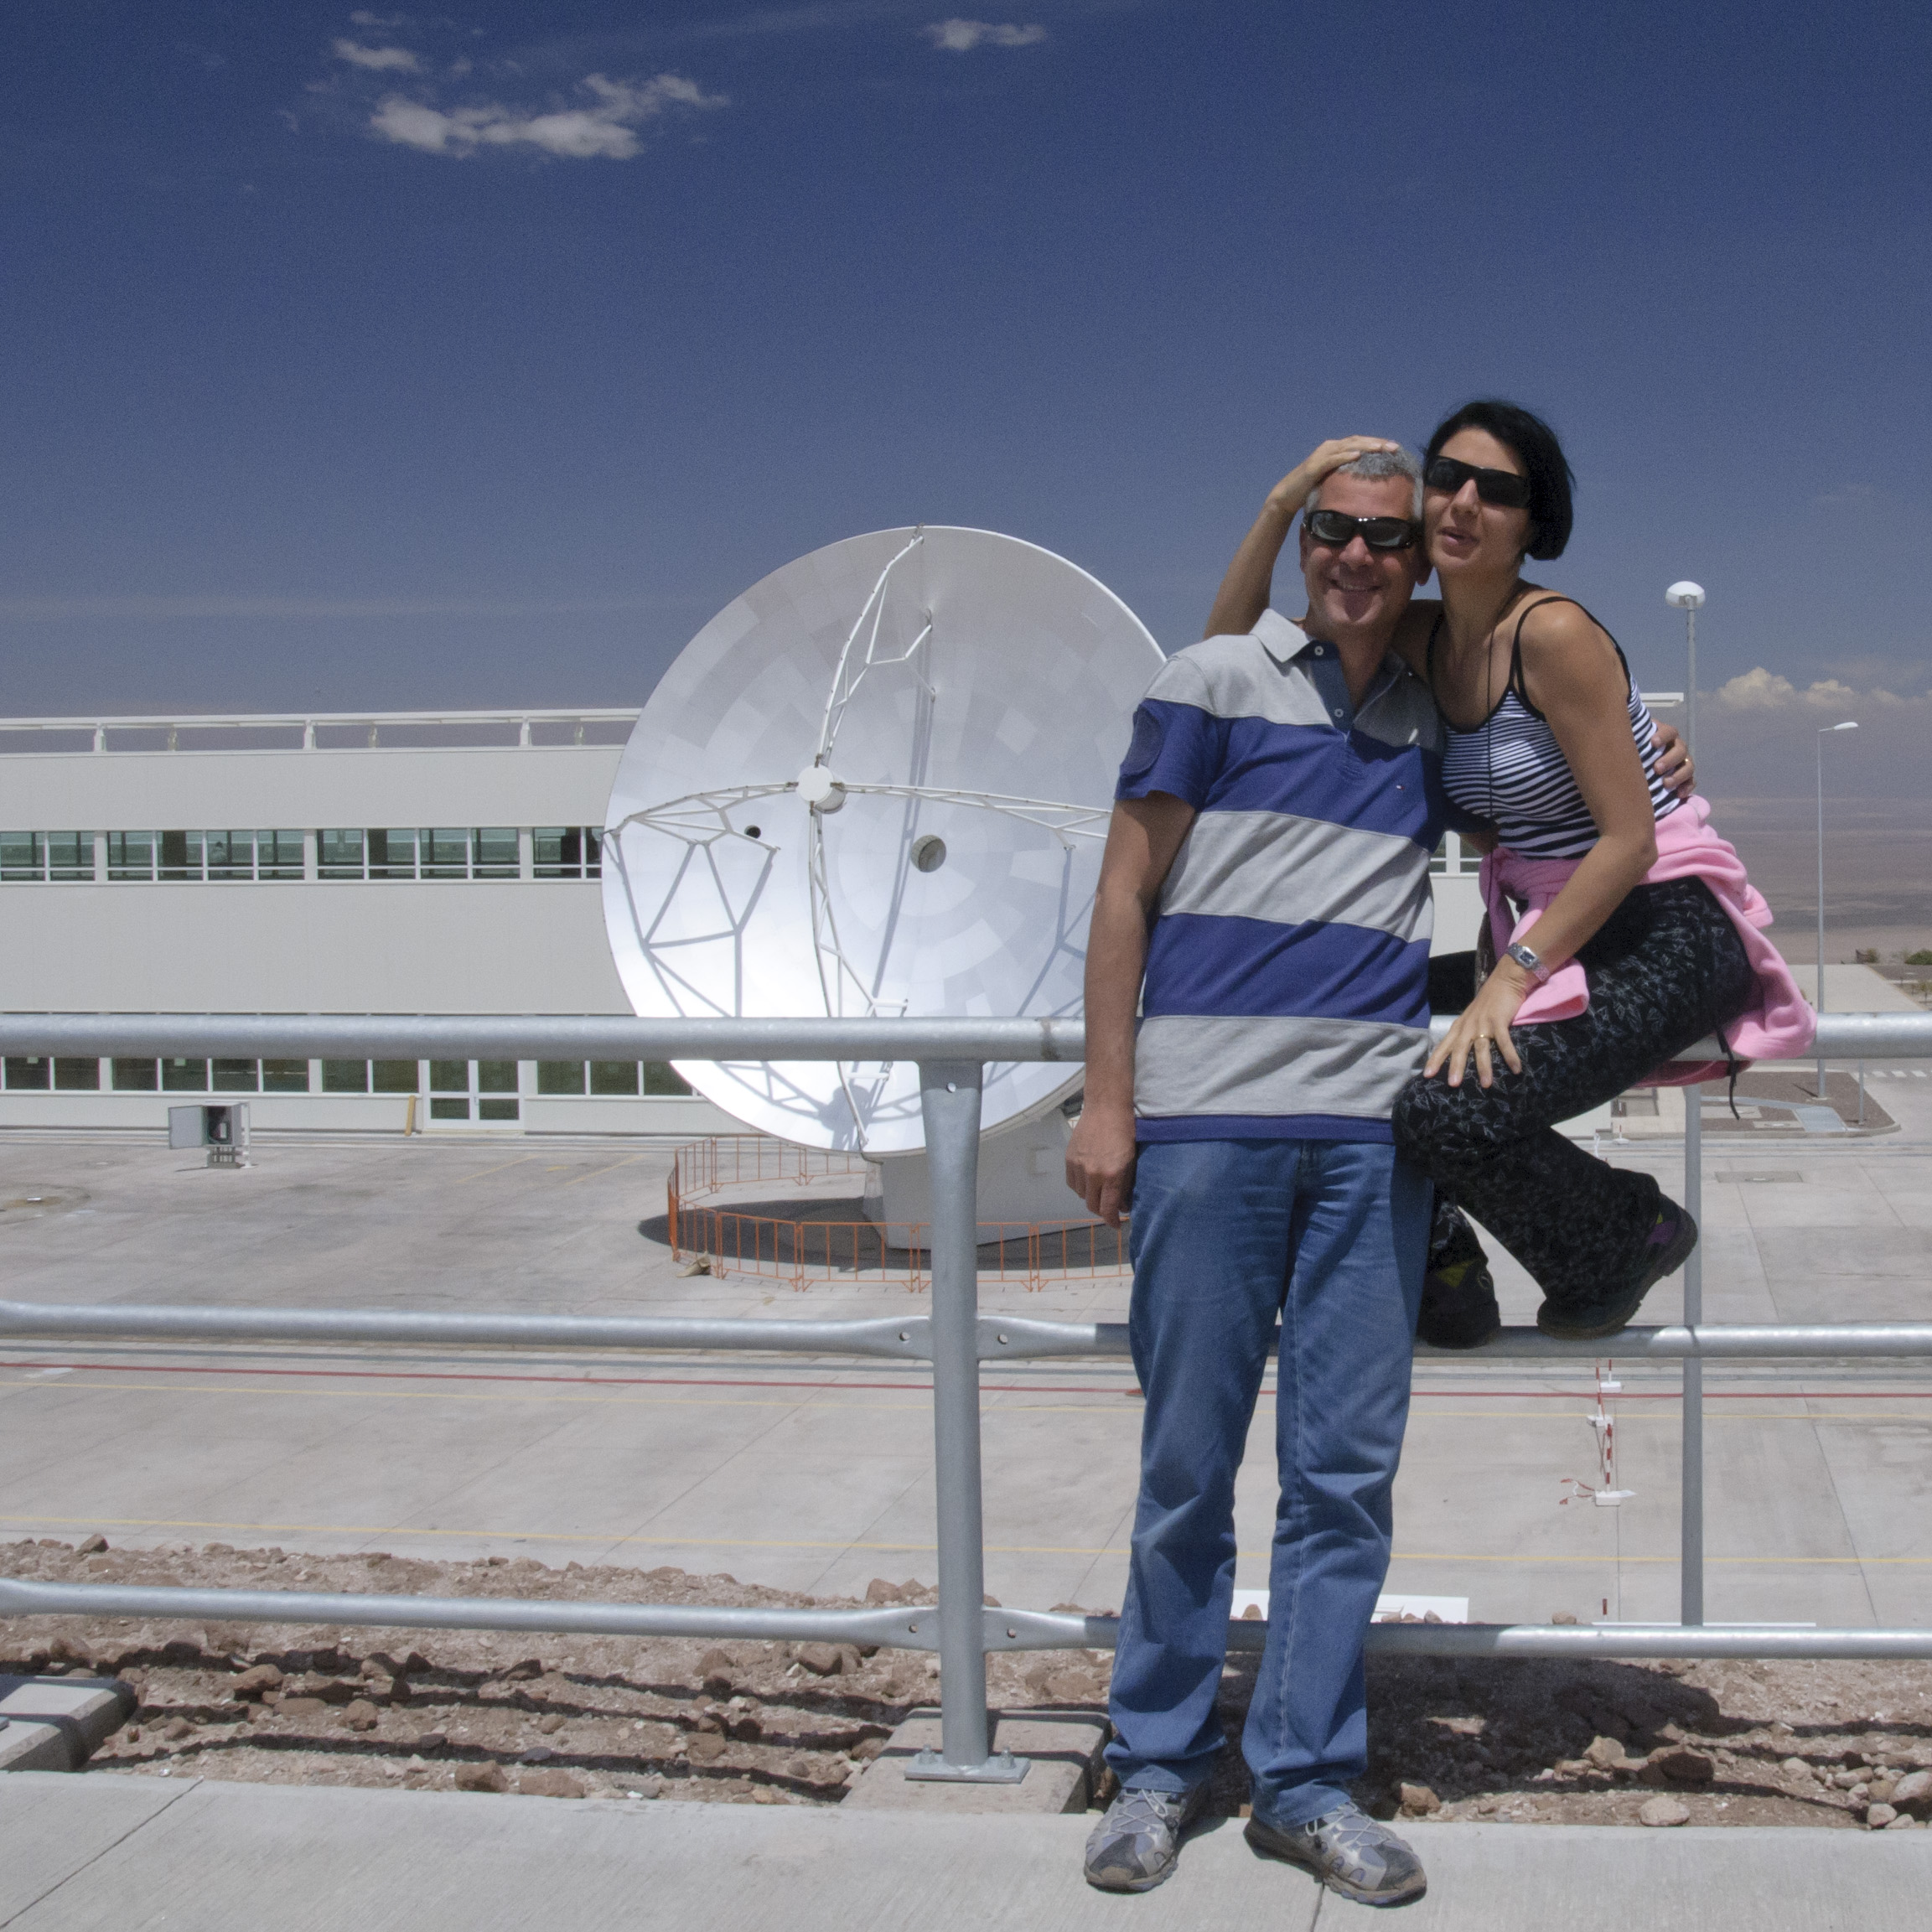
aviation, chile, alma, atmosphere of earth